Backtrace (film)

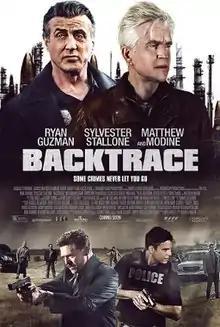
Theatrical release poster

Backtrace is a 2018 American action crime thriller film directed by Brian A. Miller, and starring Sylvester Stallone, Matthew Modine and Ryan Guzman. The film was released as video on demand and limited theatrical release by Lionsgate Premiere on December 14, 2018 in the United States.